Christine Kaseba

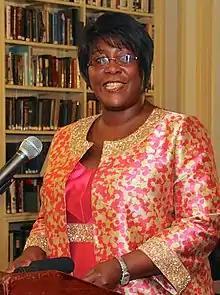
First Lady Kaseba in New York City in 21 September 2014

Christine Kaseba is a Zambian physician, surgeon and politician who served as the First Lady of Zambia from September 2011 until her husband's death in October 2014. She is the widow of former President Michael Sata, who died in office on October 28, 2014. Kaseba made an unsuccessful bid for President of Zambia in the January 2015 special presidential election to succeed her husband.